Revolutions during the 1820s

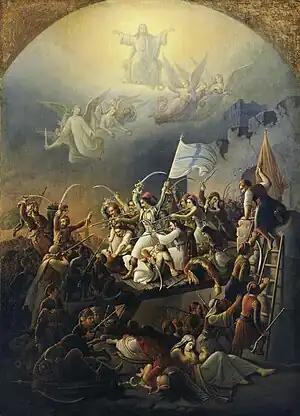
The Sortie of Missolonghi was one of the most dramatic events during the Greek War of Independence

The Liberal Revolution of 1820 began with a military insurrection in the city of Porto, in northern Portugal, that quickly and peacefully spread to the rest of the country. The Revolution resulted in the return in 1821 of the Portuguese Court to Portugal from Brazil, where its members had fled during the Peninsular War, and initiated a constitutional period in which the 1822 Constitution was ratified and implemented.